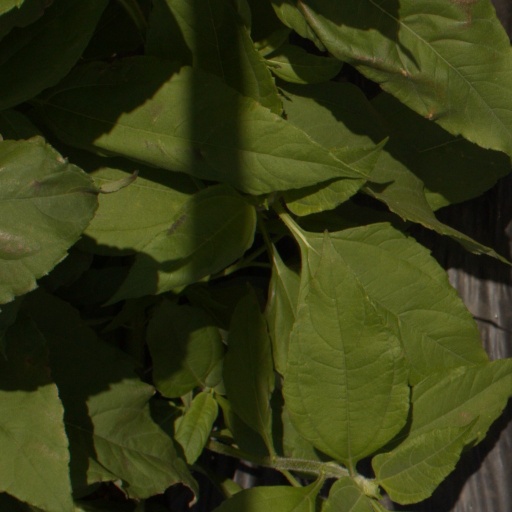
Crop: Jerusalem artichoke